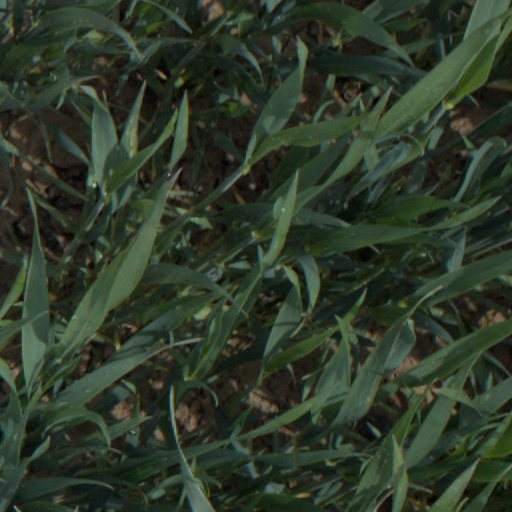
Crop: wheat